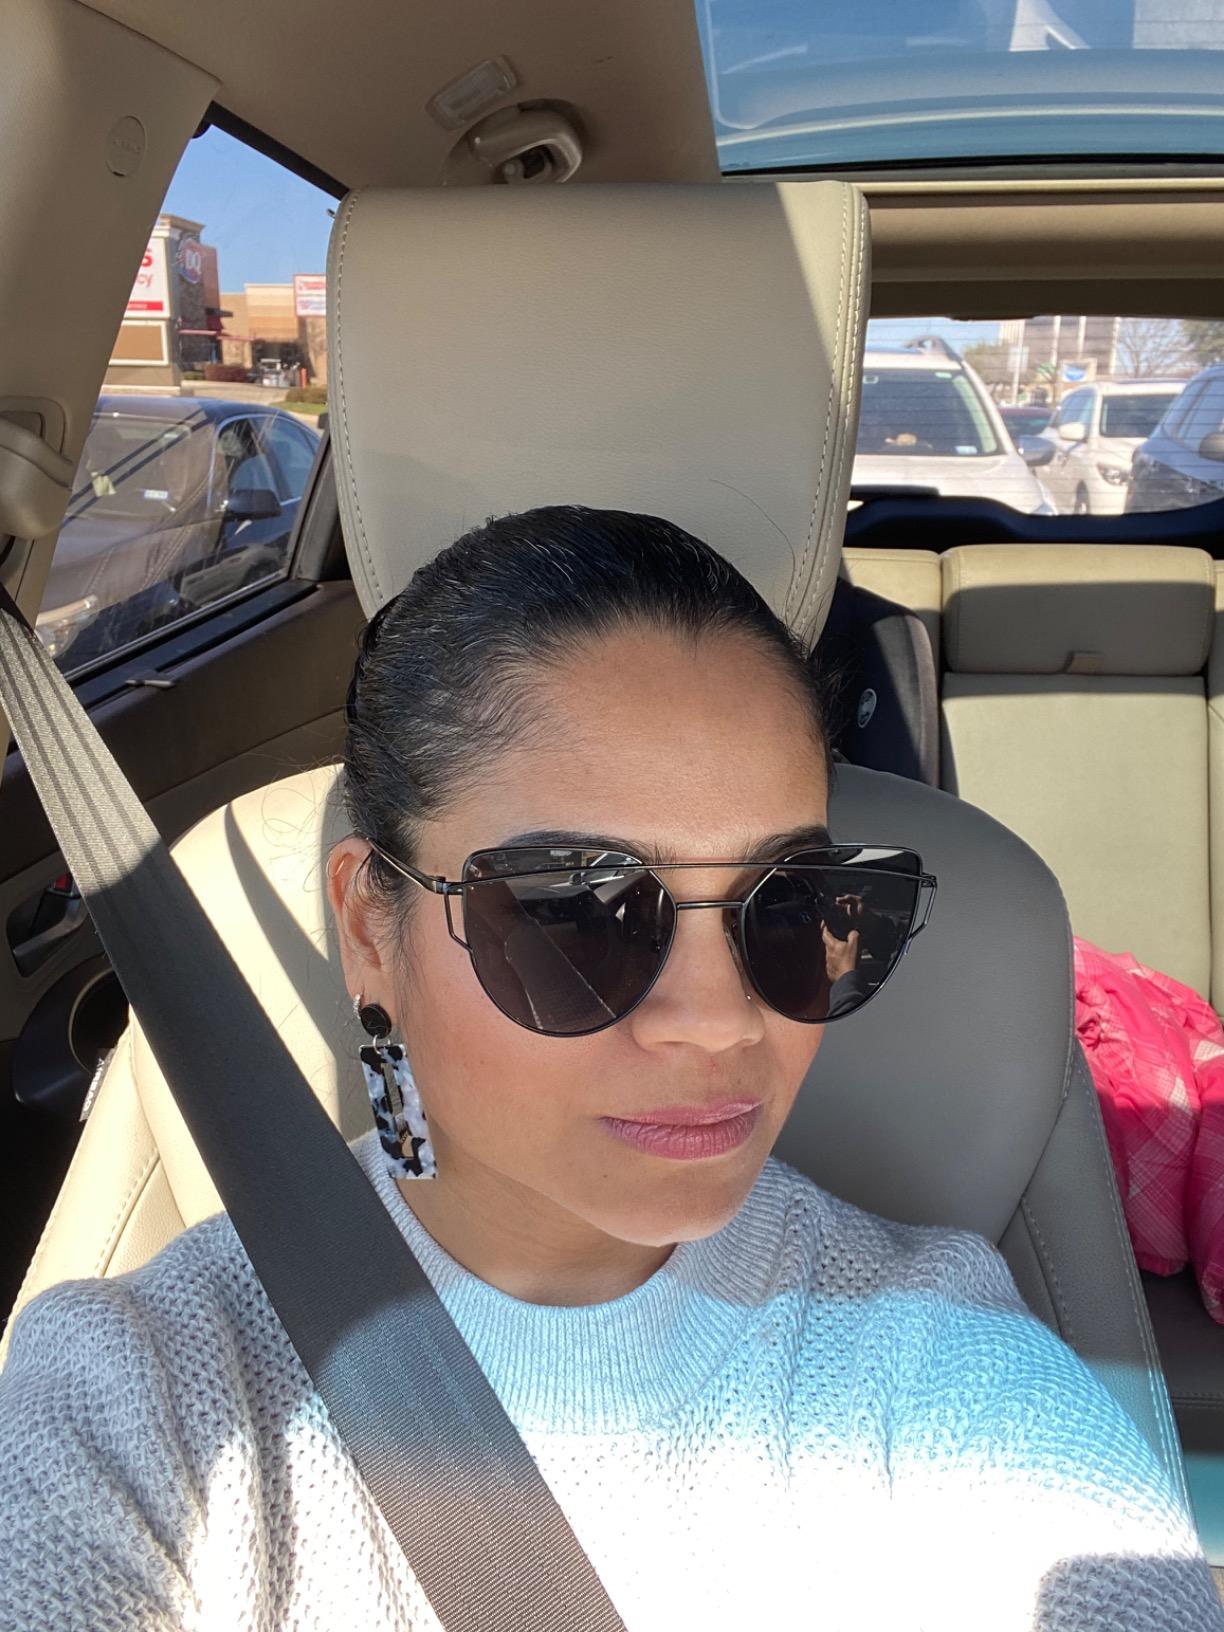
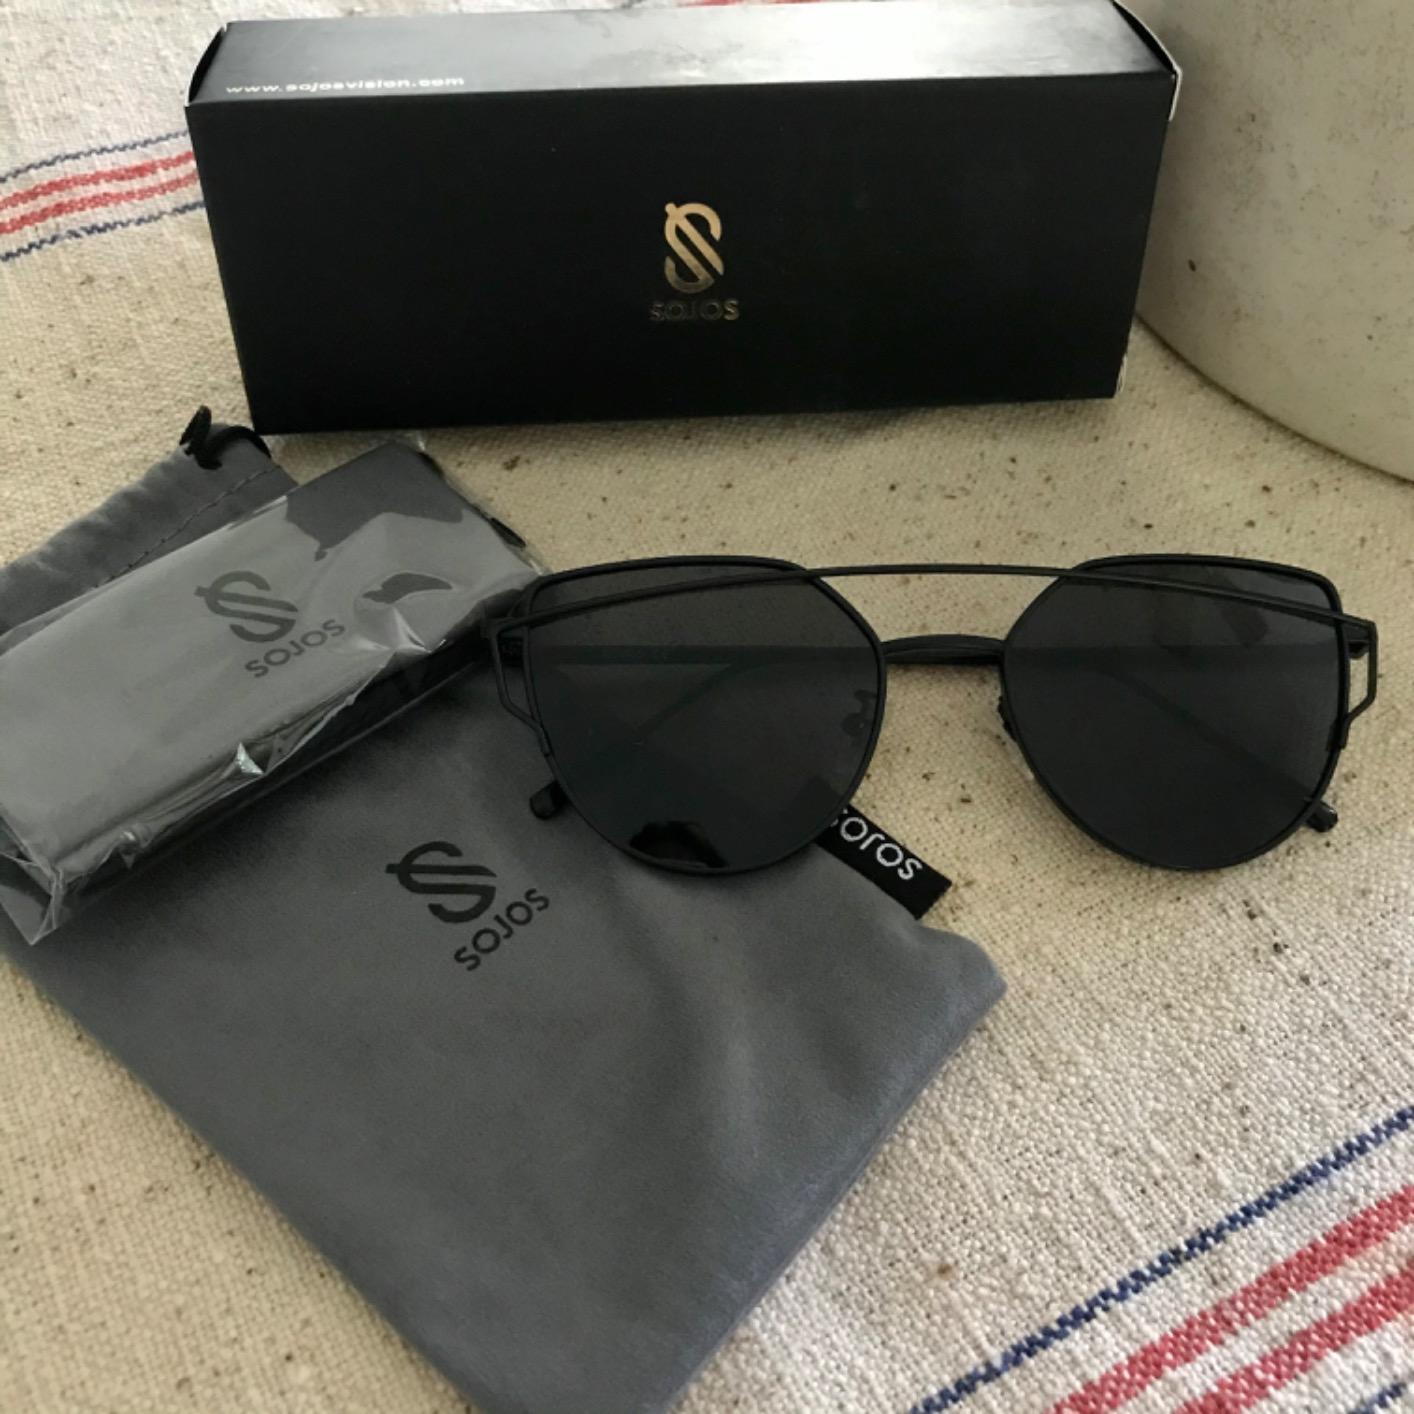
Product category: accessories_sunglasses
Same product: yes